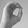
ASL letter: O